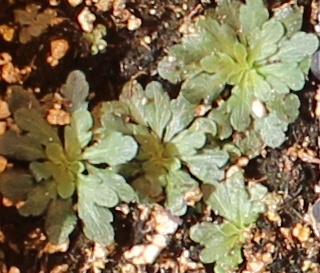
Label: Horseweed